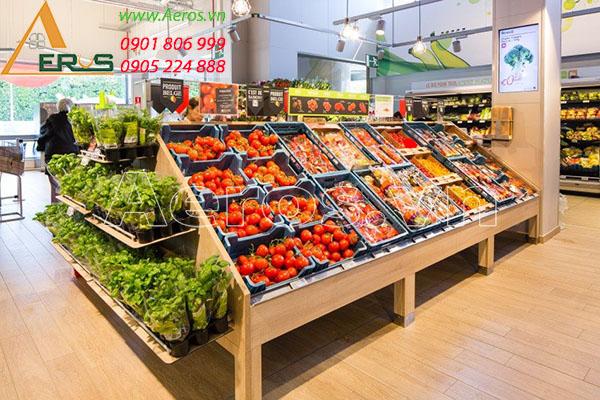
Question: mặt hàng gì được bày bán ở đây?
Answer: các loại rau, củ, quả